Ward House (Syracuse, New York)

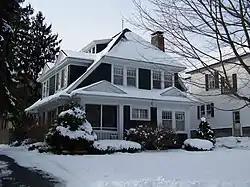

The Ward House in Syracuse, New York was designed in 1914 by architect Ward Wellington Ward. It was one of two speculative properties that Ward and his wife arranged to have built. Along with others of his works, it was listed on the National Register of Historic Places in 1997.